Ranks and insignia of the Reichsarbeitsdienst

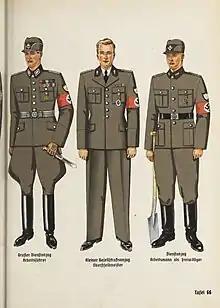
Uniforms for "Arbeitsführer", "Oberfeldmeister", and "Arbeitsmann" of the RAD. Plate from "Organisationsbuch der NSDAP", 1943

Mean annual pay for an industrial worker was 1,459 "Reichsmarks" in 1939, and for a privately employed white-collar worker 2,772 "Reichsmarks".